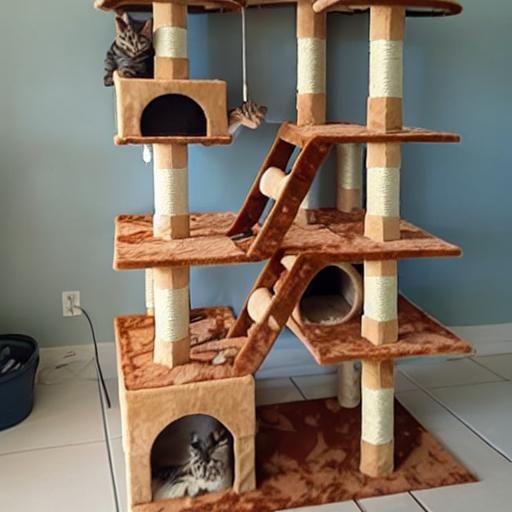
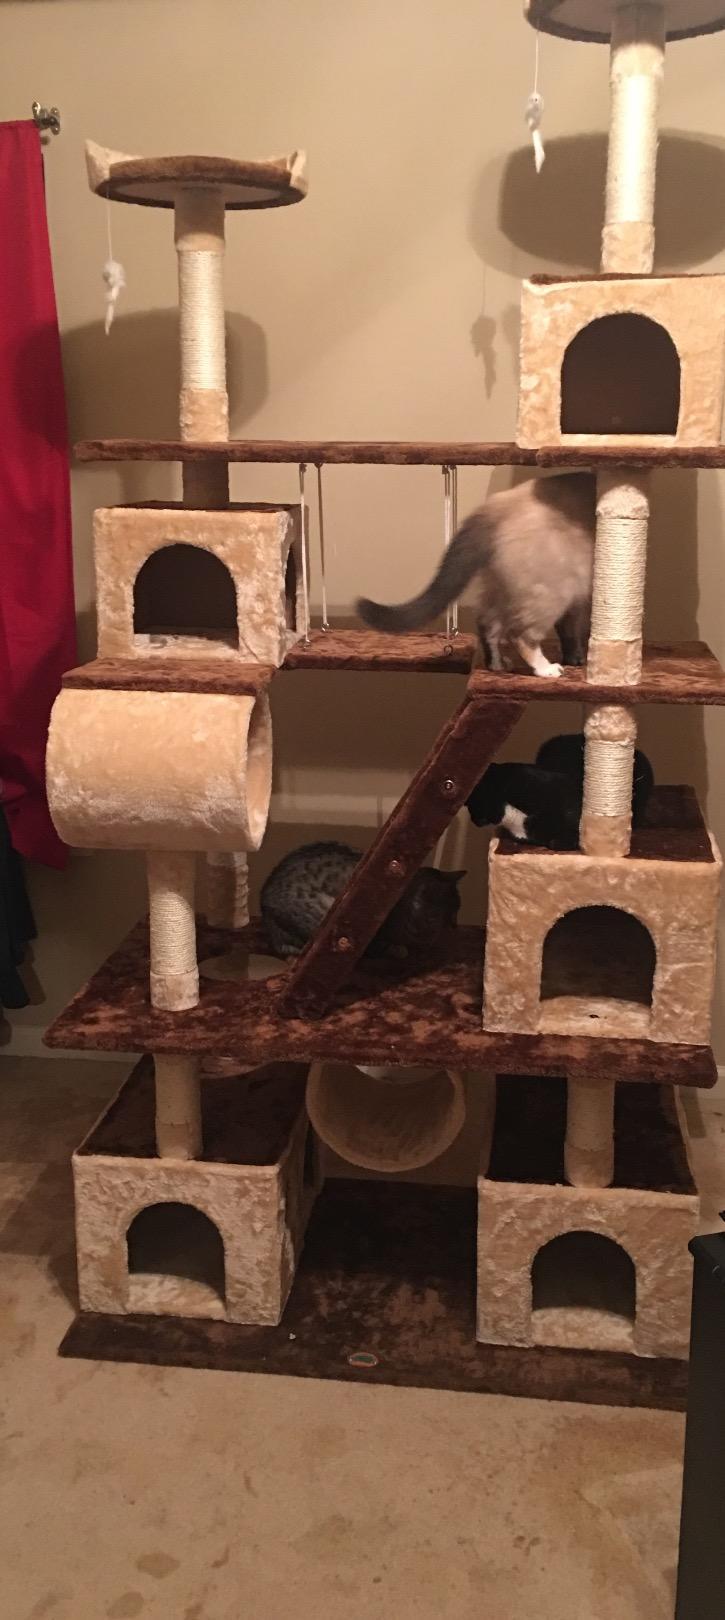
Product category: items_cat tree
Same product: no